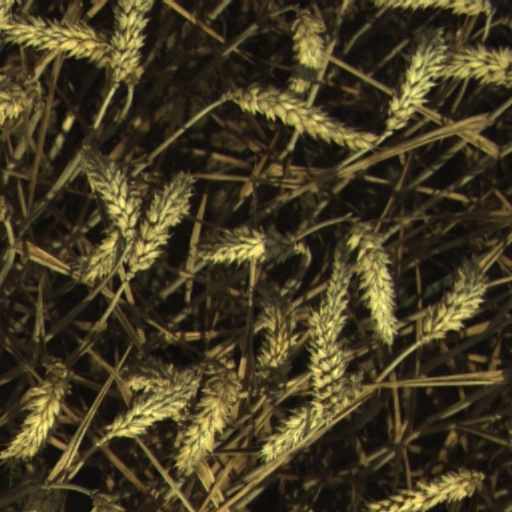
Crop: wheat